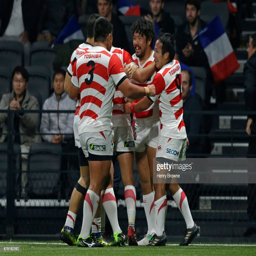
rugby player celebrates with team mates after scoring a try during the international rugby union match .